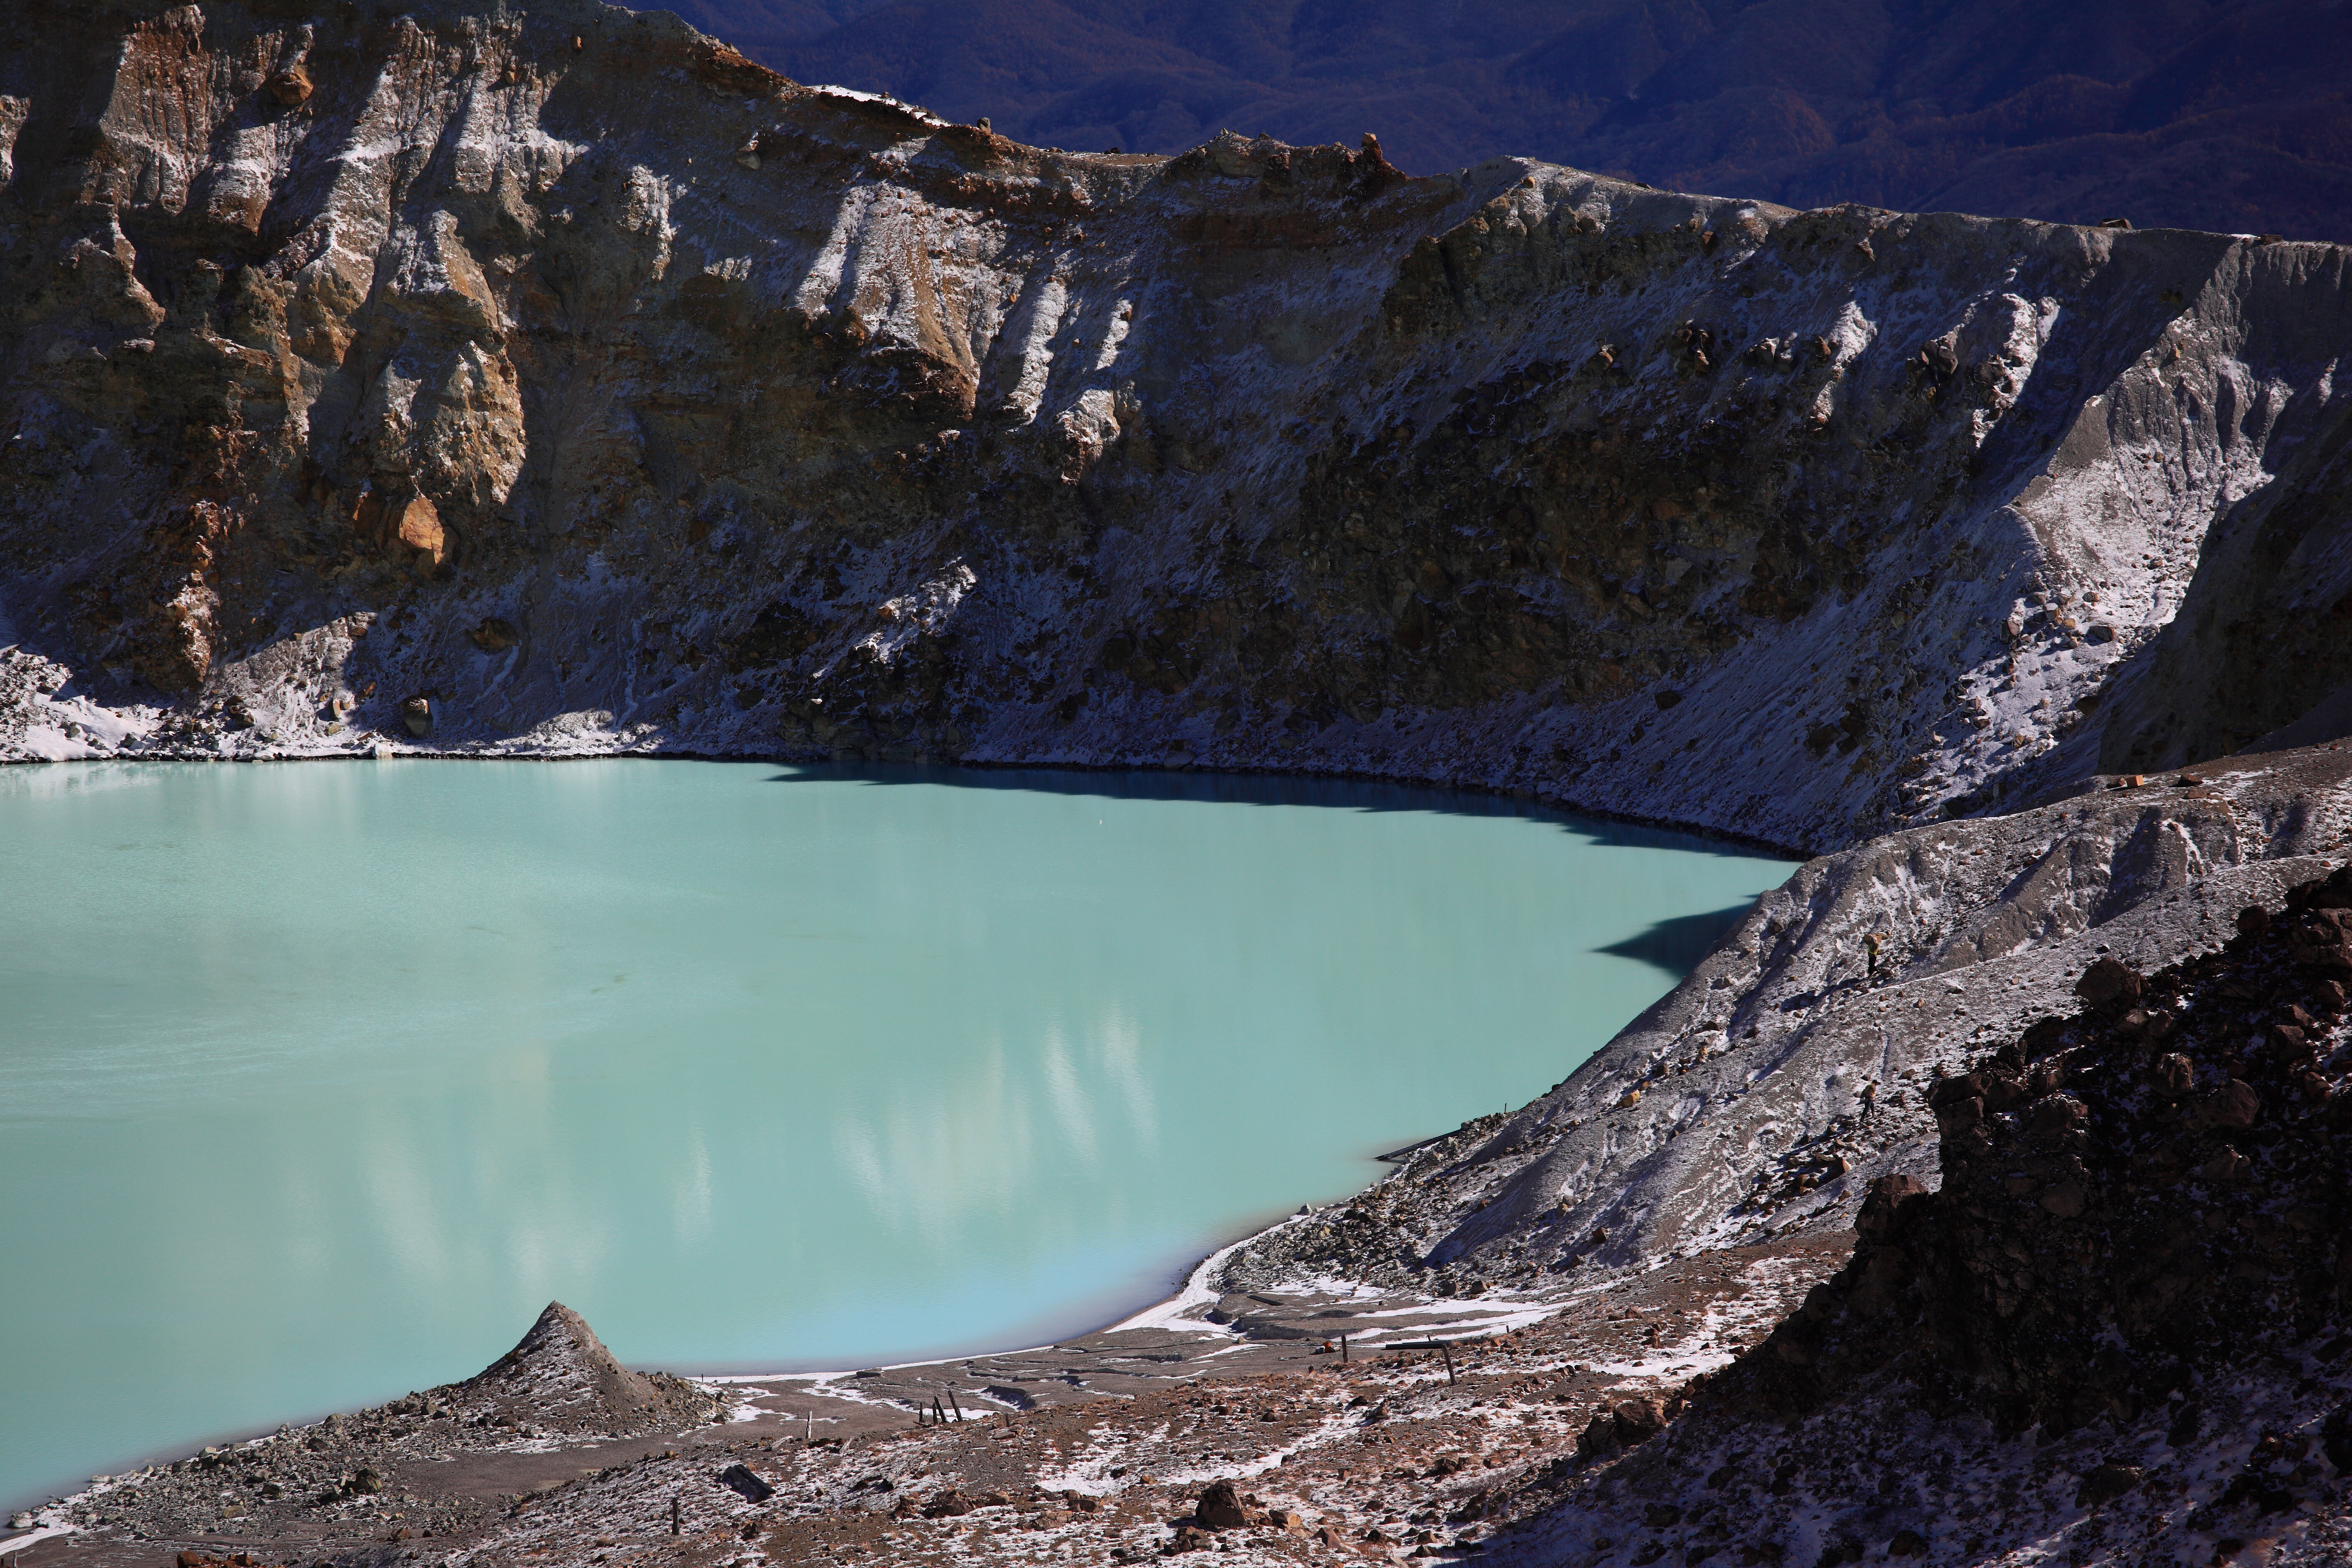
landscape, sea, coast, wilderness, mountain, lake, mountain range, cliff, reflection, high, crater, reservoir, terrain, ridge, geology, alps, 5d, hires, cirque, markii, crater lake, hi, res, resolution, moraine, landform, aerial photography, mountainous landforms, geological phenomenon